Stahlhelm

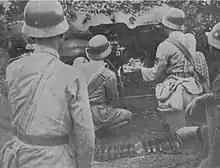
National Revolutionary Army of China with M1935 helmets and using a 3.7 cm Pak 36 anti-tank gun

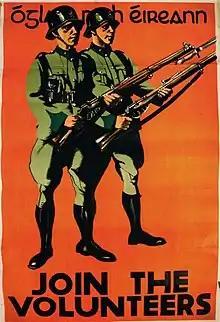
Irish Army soldiers in Stahlhelm-like helmets

Germany exported versions of the M1935 helmet to various countries. Versions of the M1935 "Stahlhelm" were sent to Republic of China from 1935 to 1936 and the M1935 was the main helmet of the Chinese Nationalist Army (especially the "central" divisions) during World War II. Spain also received shipments of the helmet. During the inter-war years, several military missions were sent to South America under the command of Hans Kundt. After the Chaco War, the Bolivian army adopted the "Stahlhelm" and continued using it until recently. The exported M1935 helmets were similar to the German issue, except for a different liner.